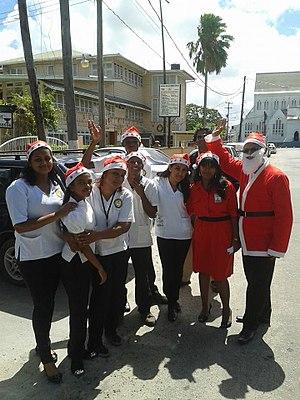
Le Guyana, en forme longue la république coopérative du Guyana anciennement Guyane britannique, est le seul État du Commonwealth situé en Amérique du Sud. De plus il s'agit également du seul État d'Amérique du Sud où la langue officielle est l'anglais. Localisé au nord de l'équateur mais dans les tropiques, il dispose de côtes sur l'océan Atlantique. Le Guyana est entouré au sud-est par le Suriname, au sud et au sud-ouest par le Brésil et au nord-ouest par le Venezuela. C'est en superficie l'antépénultième pays d'Amérique du Sud et il fait partie des plus pauvres. Le Guyana est l'un des deux derniers pays sur le continent américain où la conduite se fait du côté gauche, l'autre étant son voisin, le Suriname.